Key West Shipwreck Museum

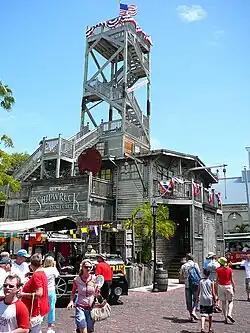
Front entrance of the museum

The Key West Shipwreck Museum (formerly Shipwreck Historeum) is located in Key West, Florida, United States. It combines actors, films and actual artifacts to tell the story of 400 years of shipwreck salvage in the Florida Keys. The museum itself is a re-creation of a 19th-century warehouse built by wrecker tycoon Asa Tift. Many of the artifacts on display are from the 1985 rediscovery of the wrecked vessel "Isaac Allerton", which sank in 1856 on the Florida Keys reef and turned out to be one the richest shipwrecks in Key West's history, having resulted in the Federal Wrecking Court's largest monetary award for the salvage of a single vessel.